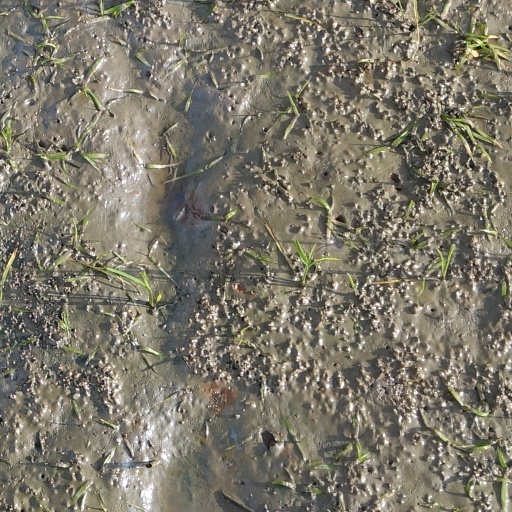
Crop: rice